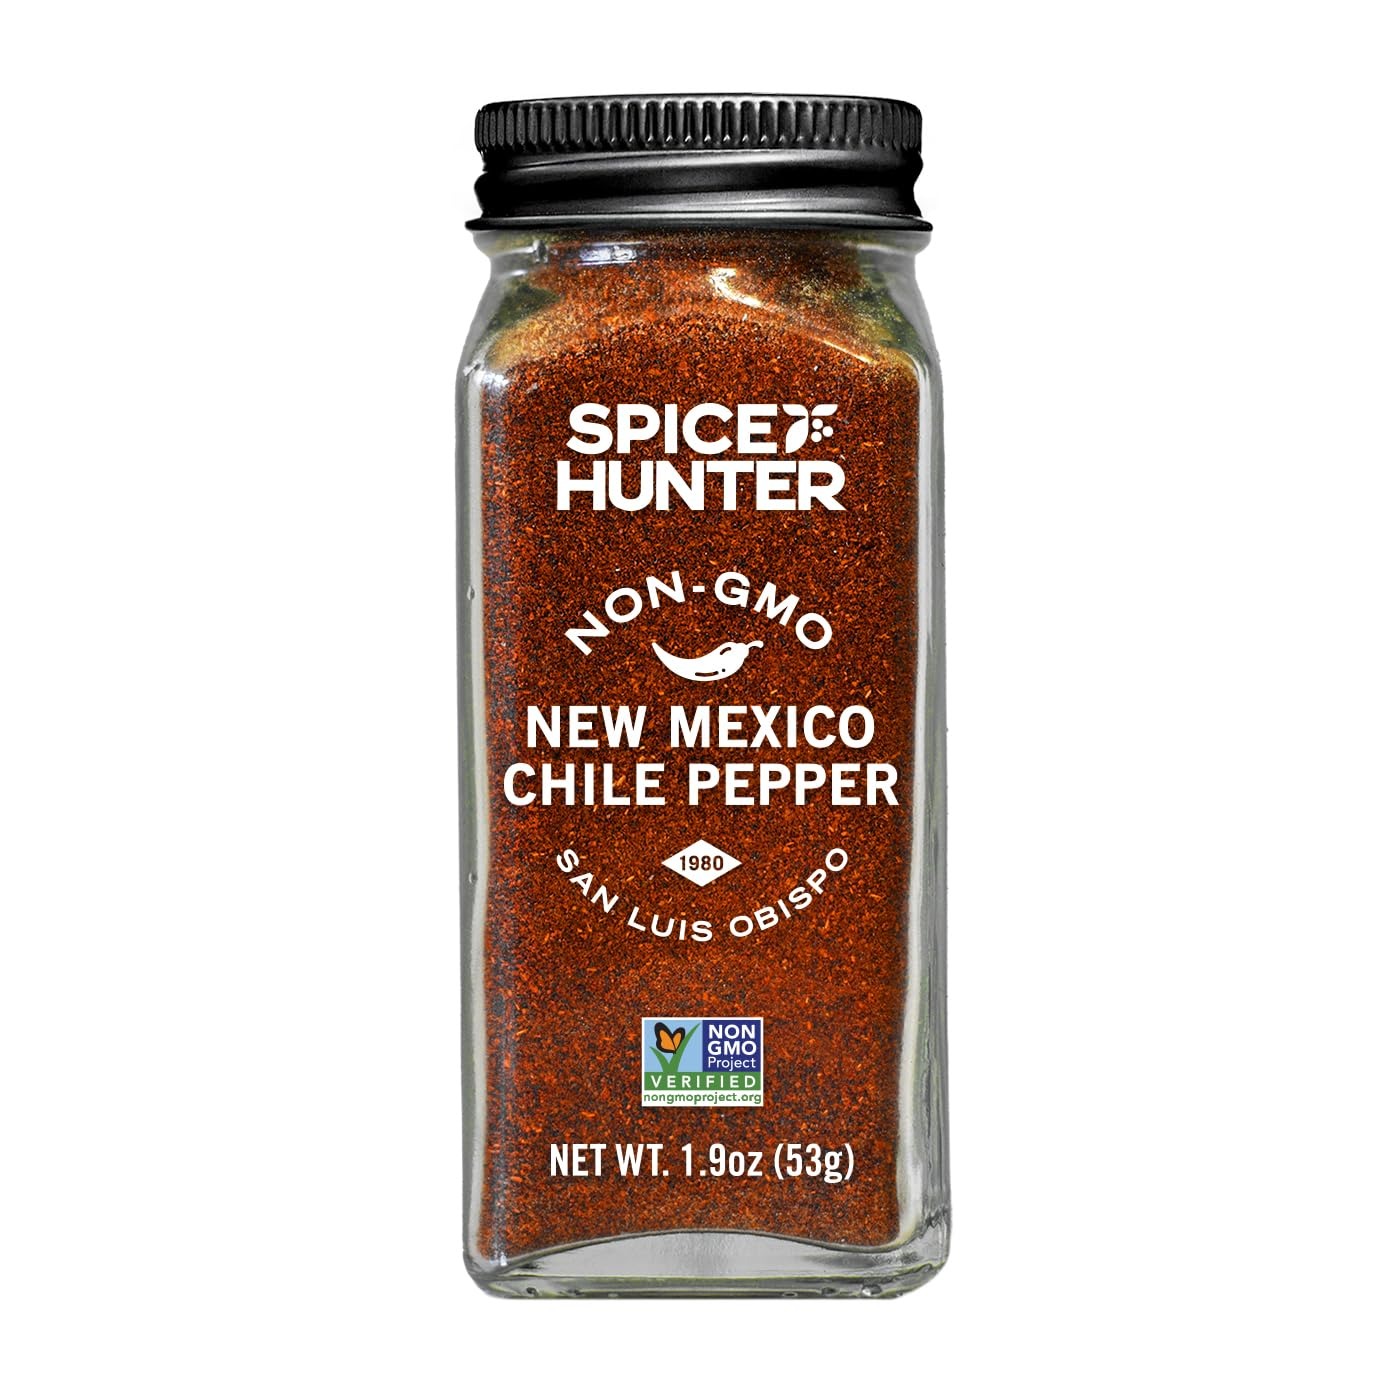
Item Name: Spice Hunter, Ground Chile Pepper, New Mexico, 1.9 Ounce (Pack Of 6)
Bullet Point 1: Chile Pepper, New Mexico, Ground | Natural | Kosher Certified
Bullet Point 2: A mild chile pepper that adds sweet, earthy flavor to almost every dish
Bullet Point 3: Chile Pepper, milder than cayenne but hotter than paprika, has a warm, lively flavor.
Bullet Point 4: A world of flavor awaits. Let the culinary adventure begin.
Bullet Point 5: Crafted by The Spice Hunter.
Value: 11.4
Unit: Ounce

Price: 10.59